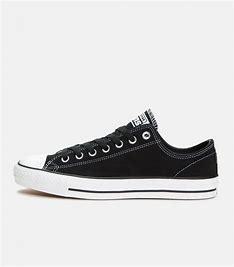
Brand: Converse
Model: Ctas